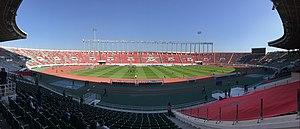
Le complexe sportif Moulay-Abdallah est un stade omnisports inauguré officiellement en 1983.
L'équipe du Maroc de football, surnommée « les Lions de l'Atlas » en référence aux lions qui vivent dans l'Atlas et également au Maroc est l'équipe nationale qui représente le Maroc dans les compétitions internationales masculines de football.